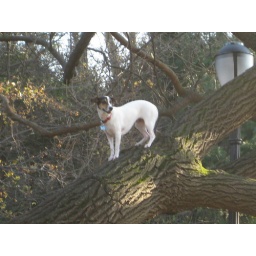
Cute dog climbing tree in Ft. Tryon Park